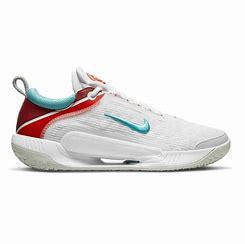
Brand: Nike
Model: Court Zoom NXT